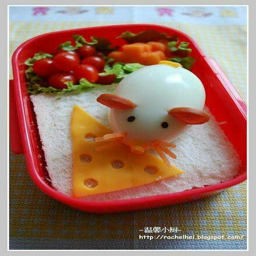
mouse in the lunch box